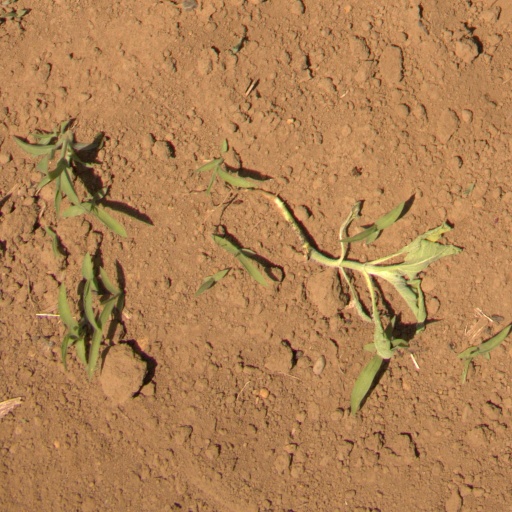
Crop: Jerusalem artichoke